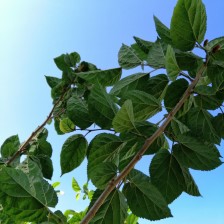
Variety: BlackAustralia